UTC−05:00

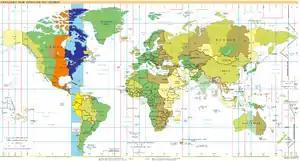
UTC−05:00: blue (January), orange (July), yellow (year-round), light blue (sea areas)

In North America, it is observed in the Eastern Time Zone during standard time, and in the Central Time Zone during the other eight months (see Daylight saving time). The western Caribbean uses it year round.